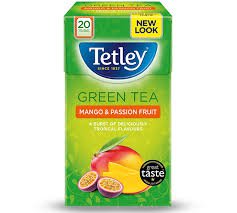
Label: Mango